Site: brandenburg
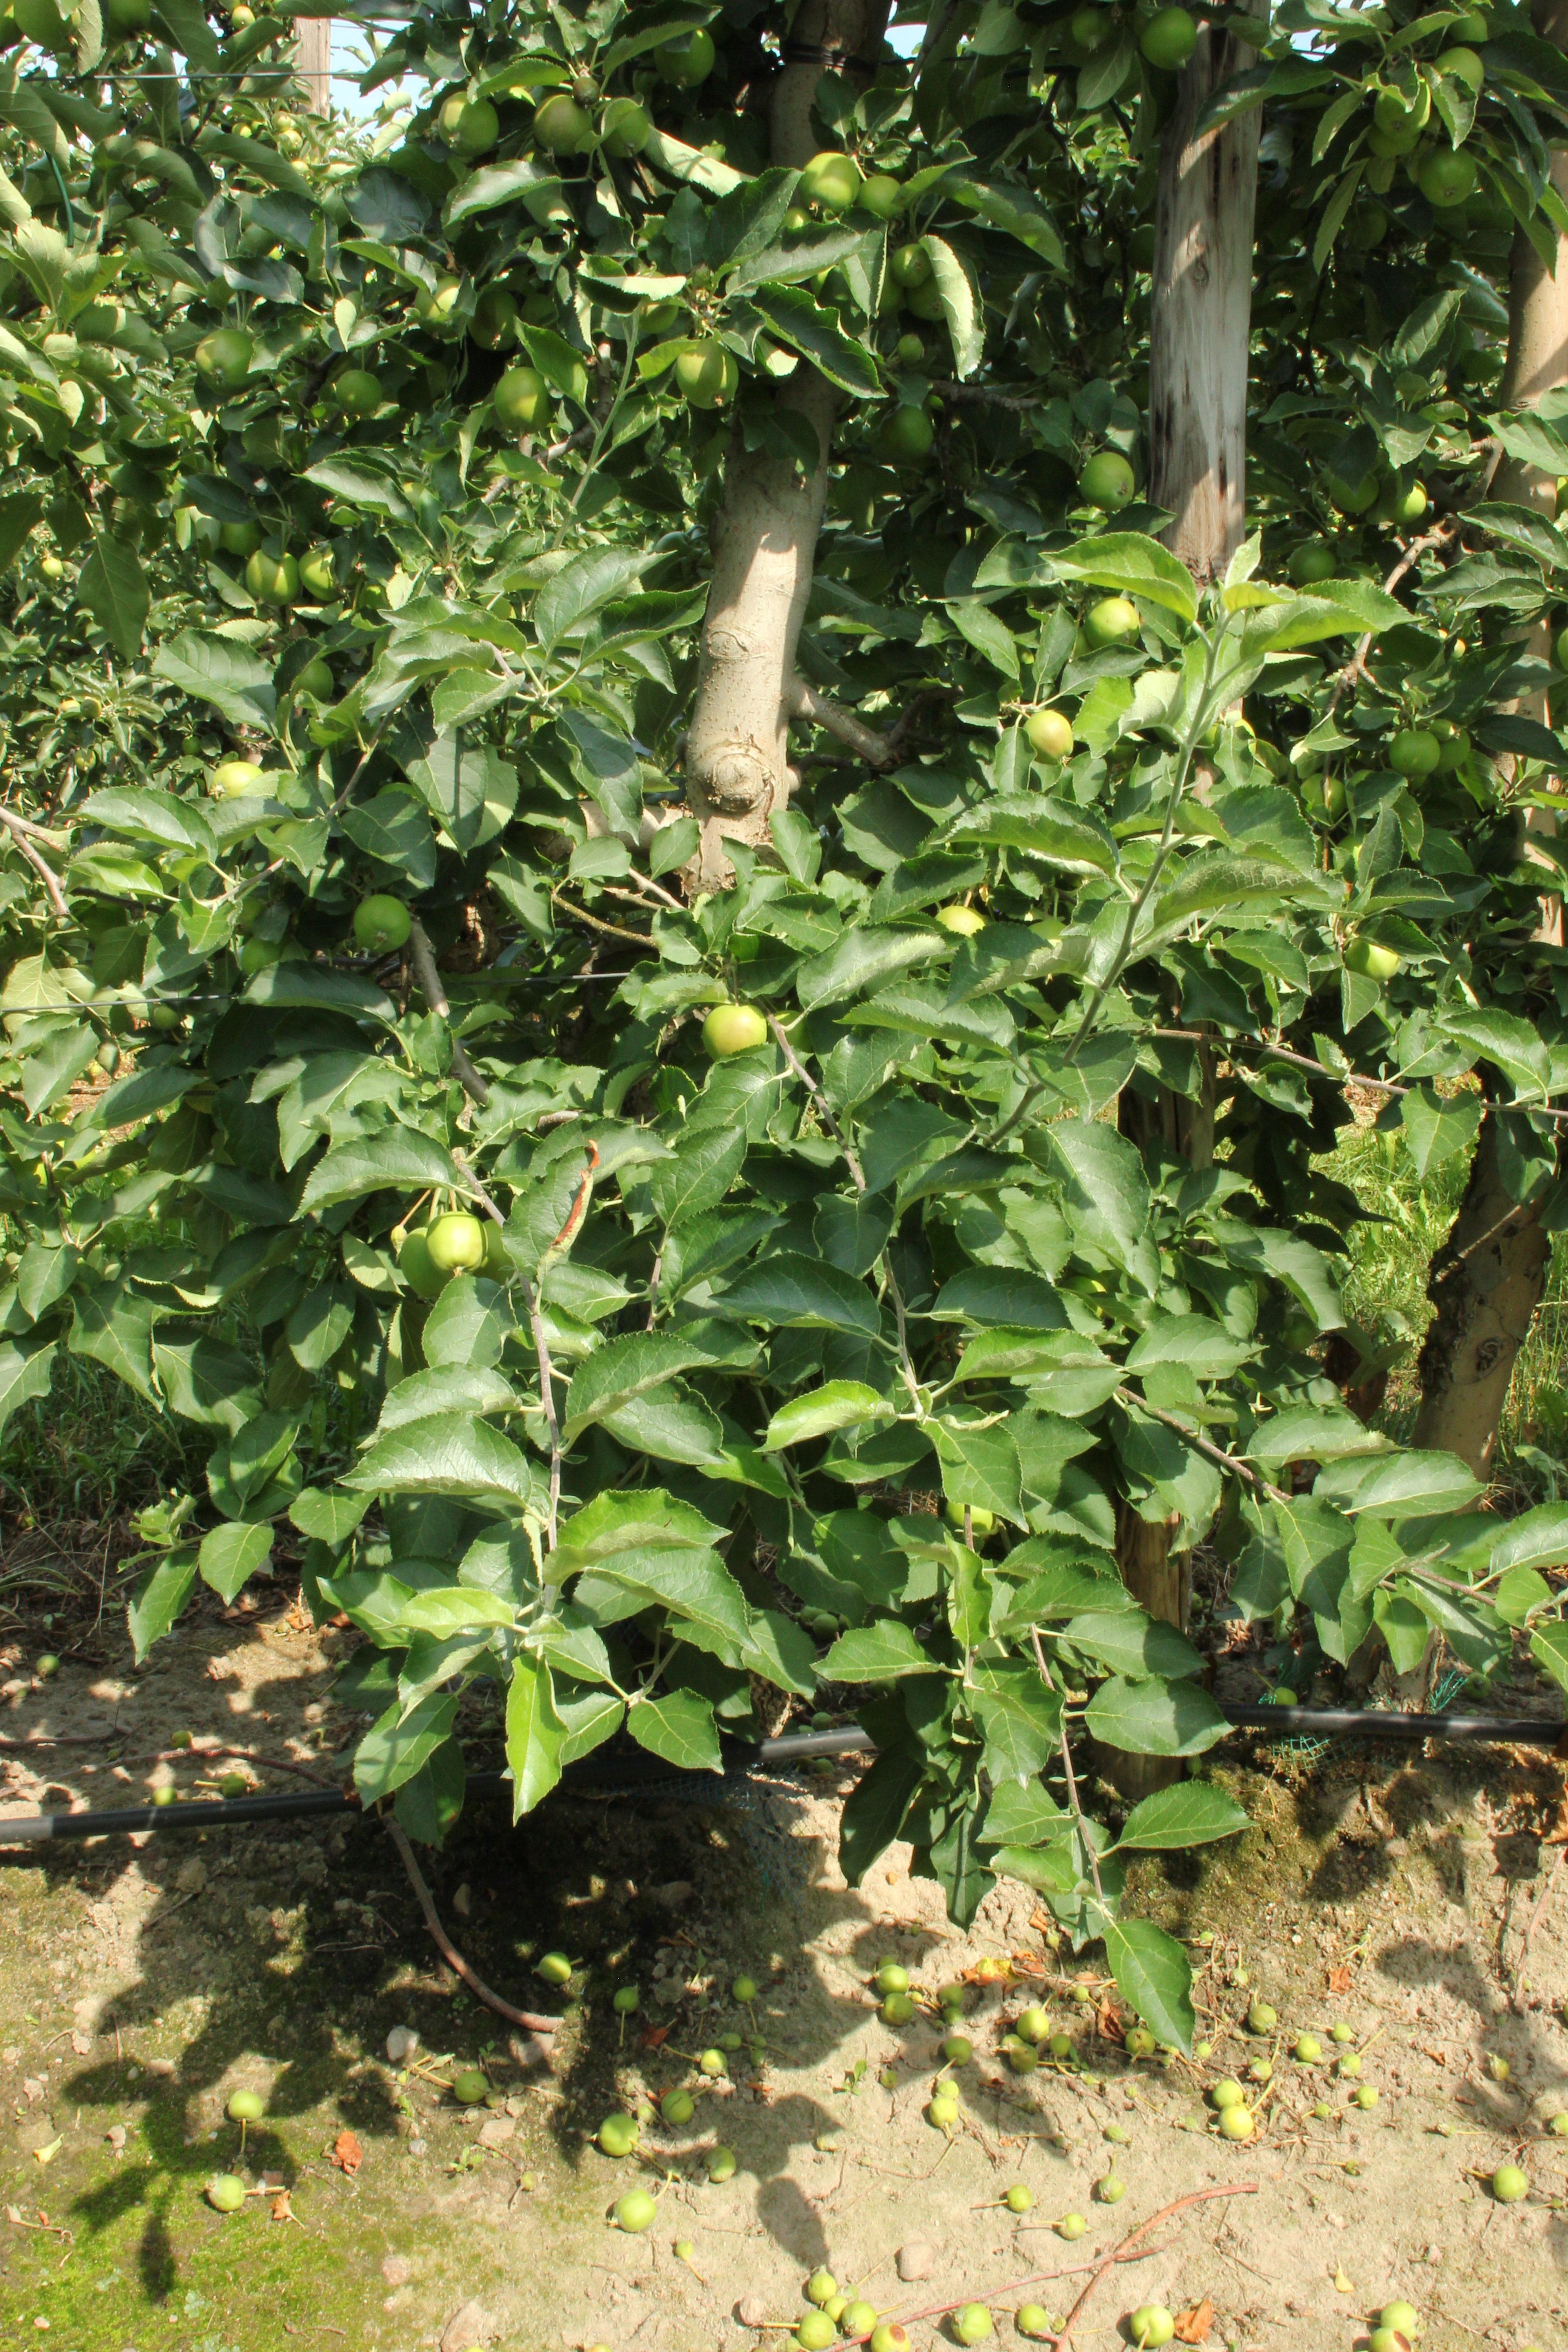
Growth stage (BBCH 74): Development of fruit